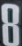
Number: 8